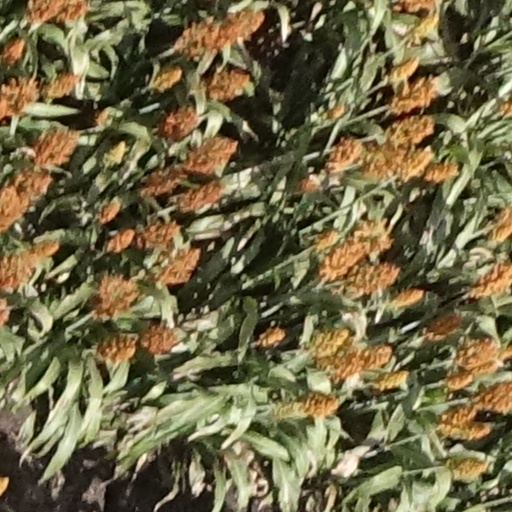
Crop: sorghum